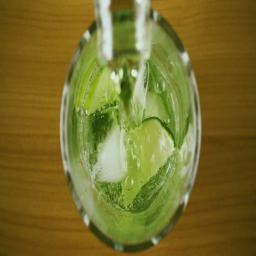
fill a glass of green soda from a bottle with a drink and ice and lime top view .